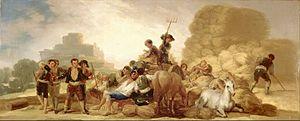
La era ou El verano est une peinture réalisée par Francisco de Goya en 1786 et faisant partie de la cinquième série des cartons pour tapisserie destinée à la salle à manger du Prince des Asturies au Palais du Pardo. Il s'agit du plus grand carton réalisé par Goya.